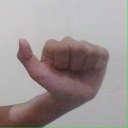
अक्षर: त